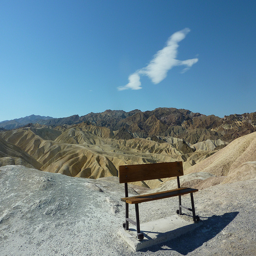
A bench mounted high up on a mountain
A bench is sitting outside in a dessert.
a bench sitting in the middle of nowhere in a mountain range
A bench on a concrete slab sitting by desert mountains.
The mountain beautiful view has an overlooking wooden bench.